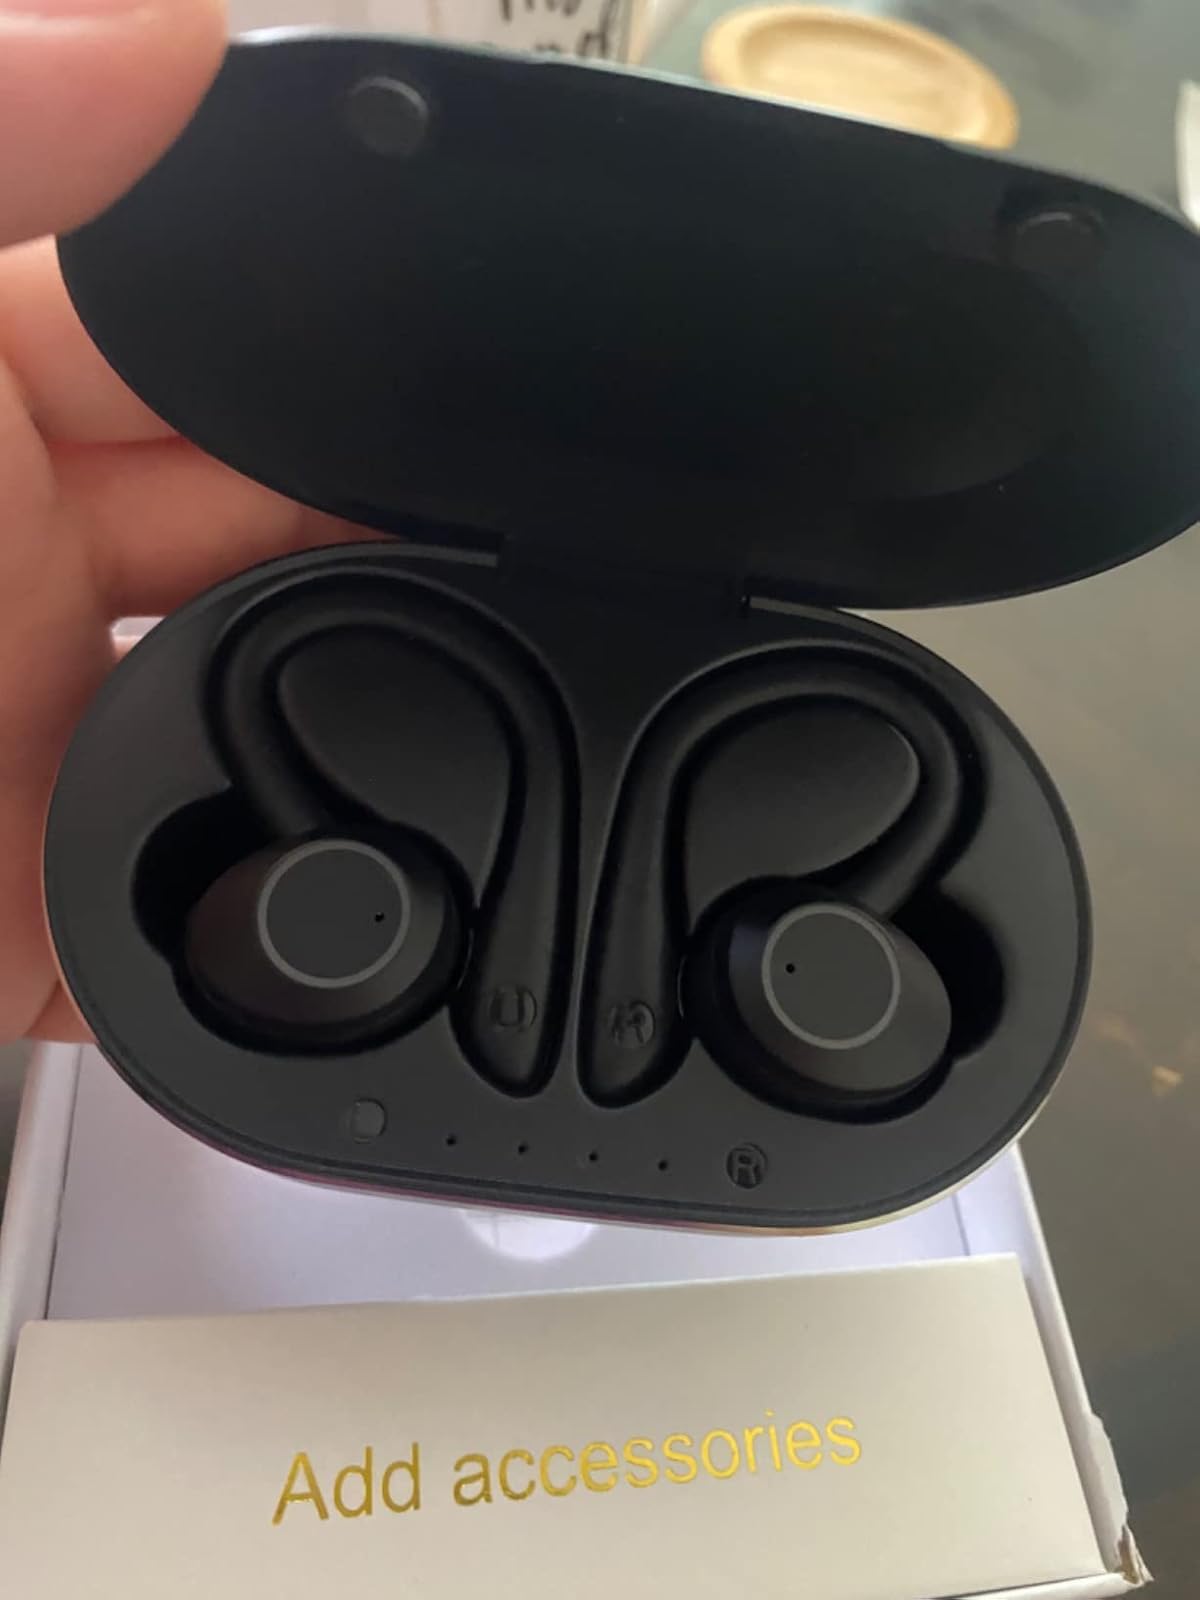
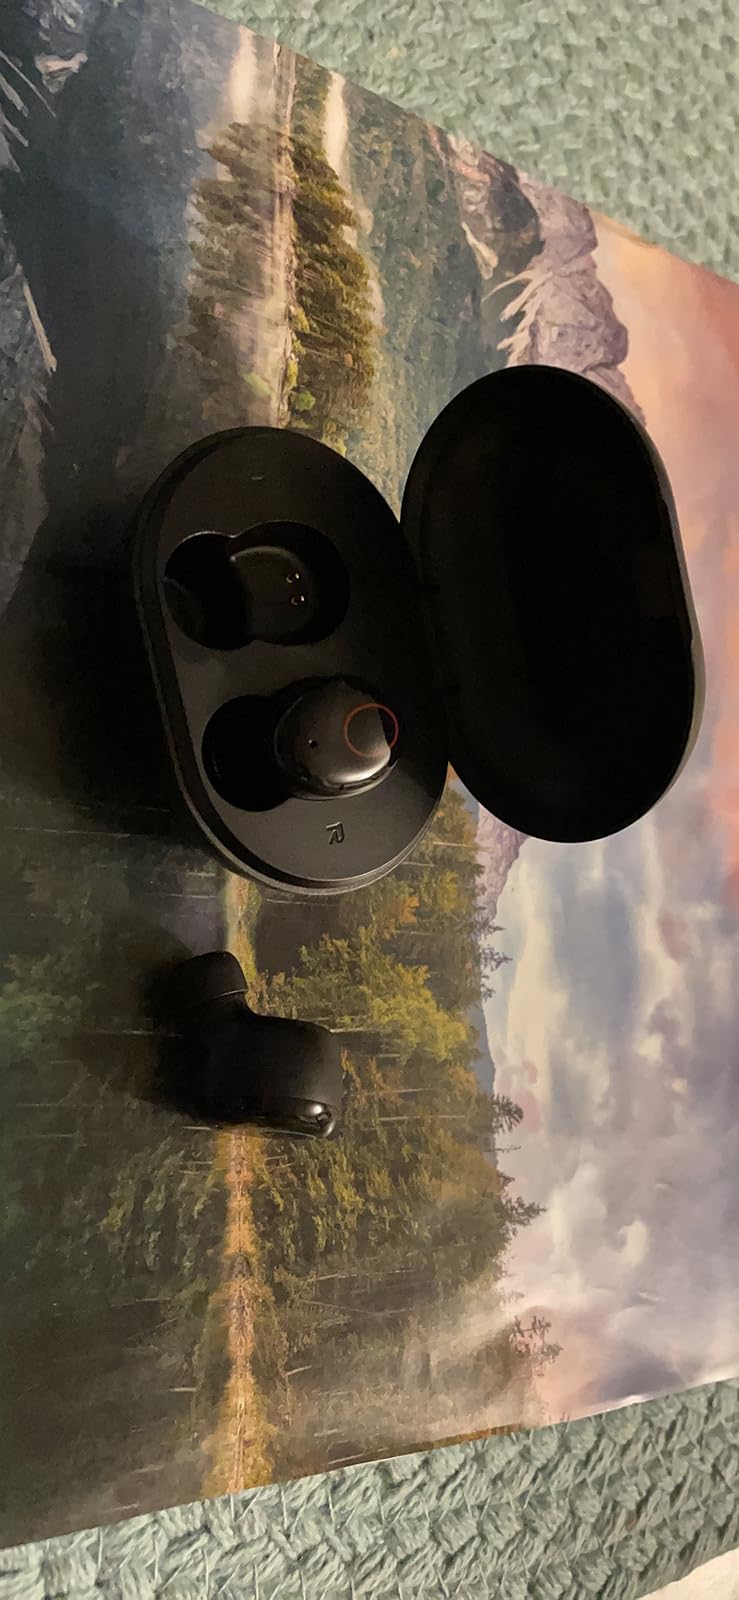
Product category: earbuds
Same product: no